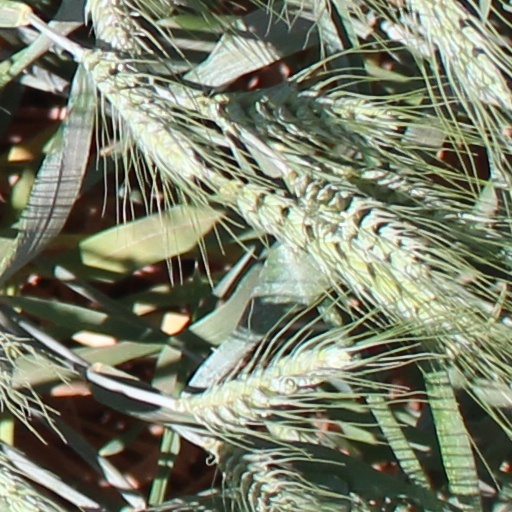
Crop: wheat